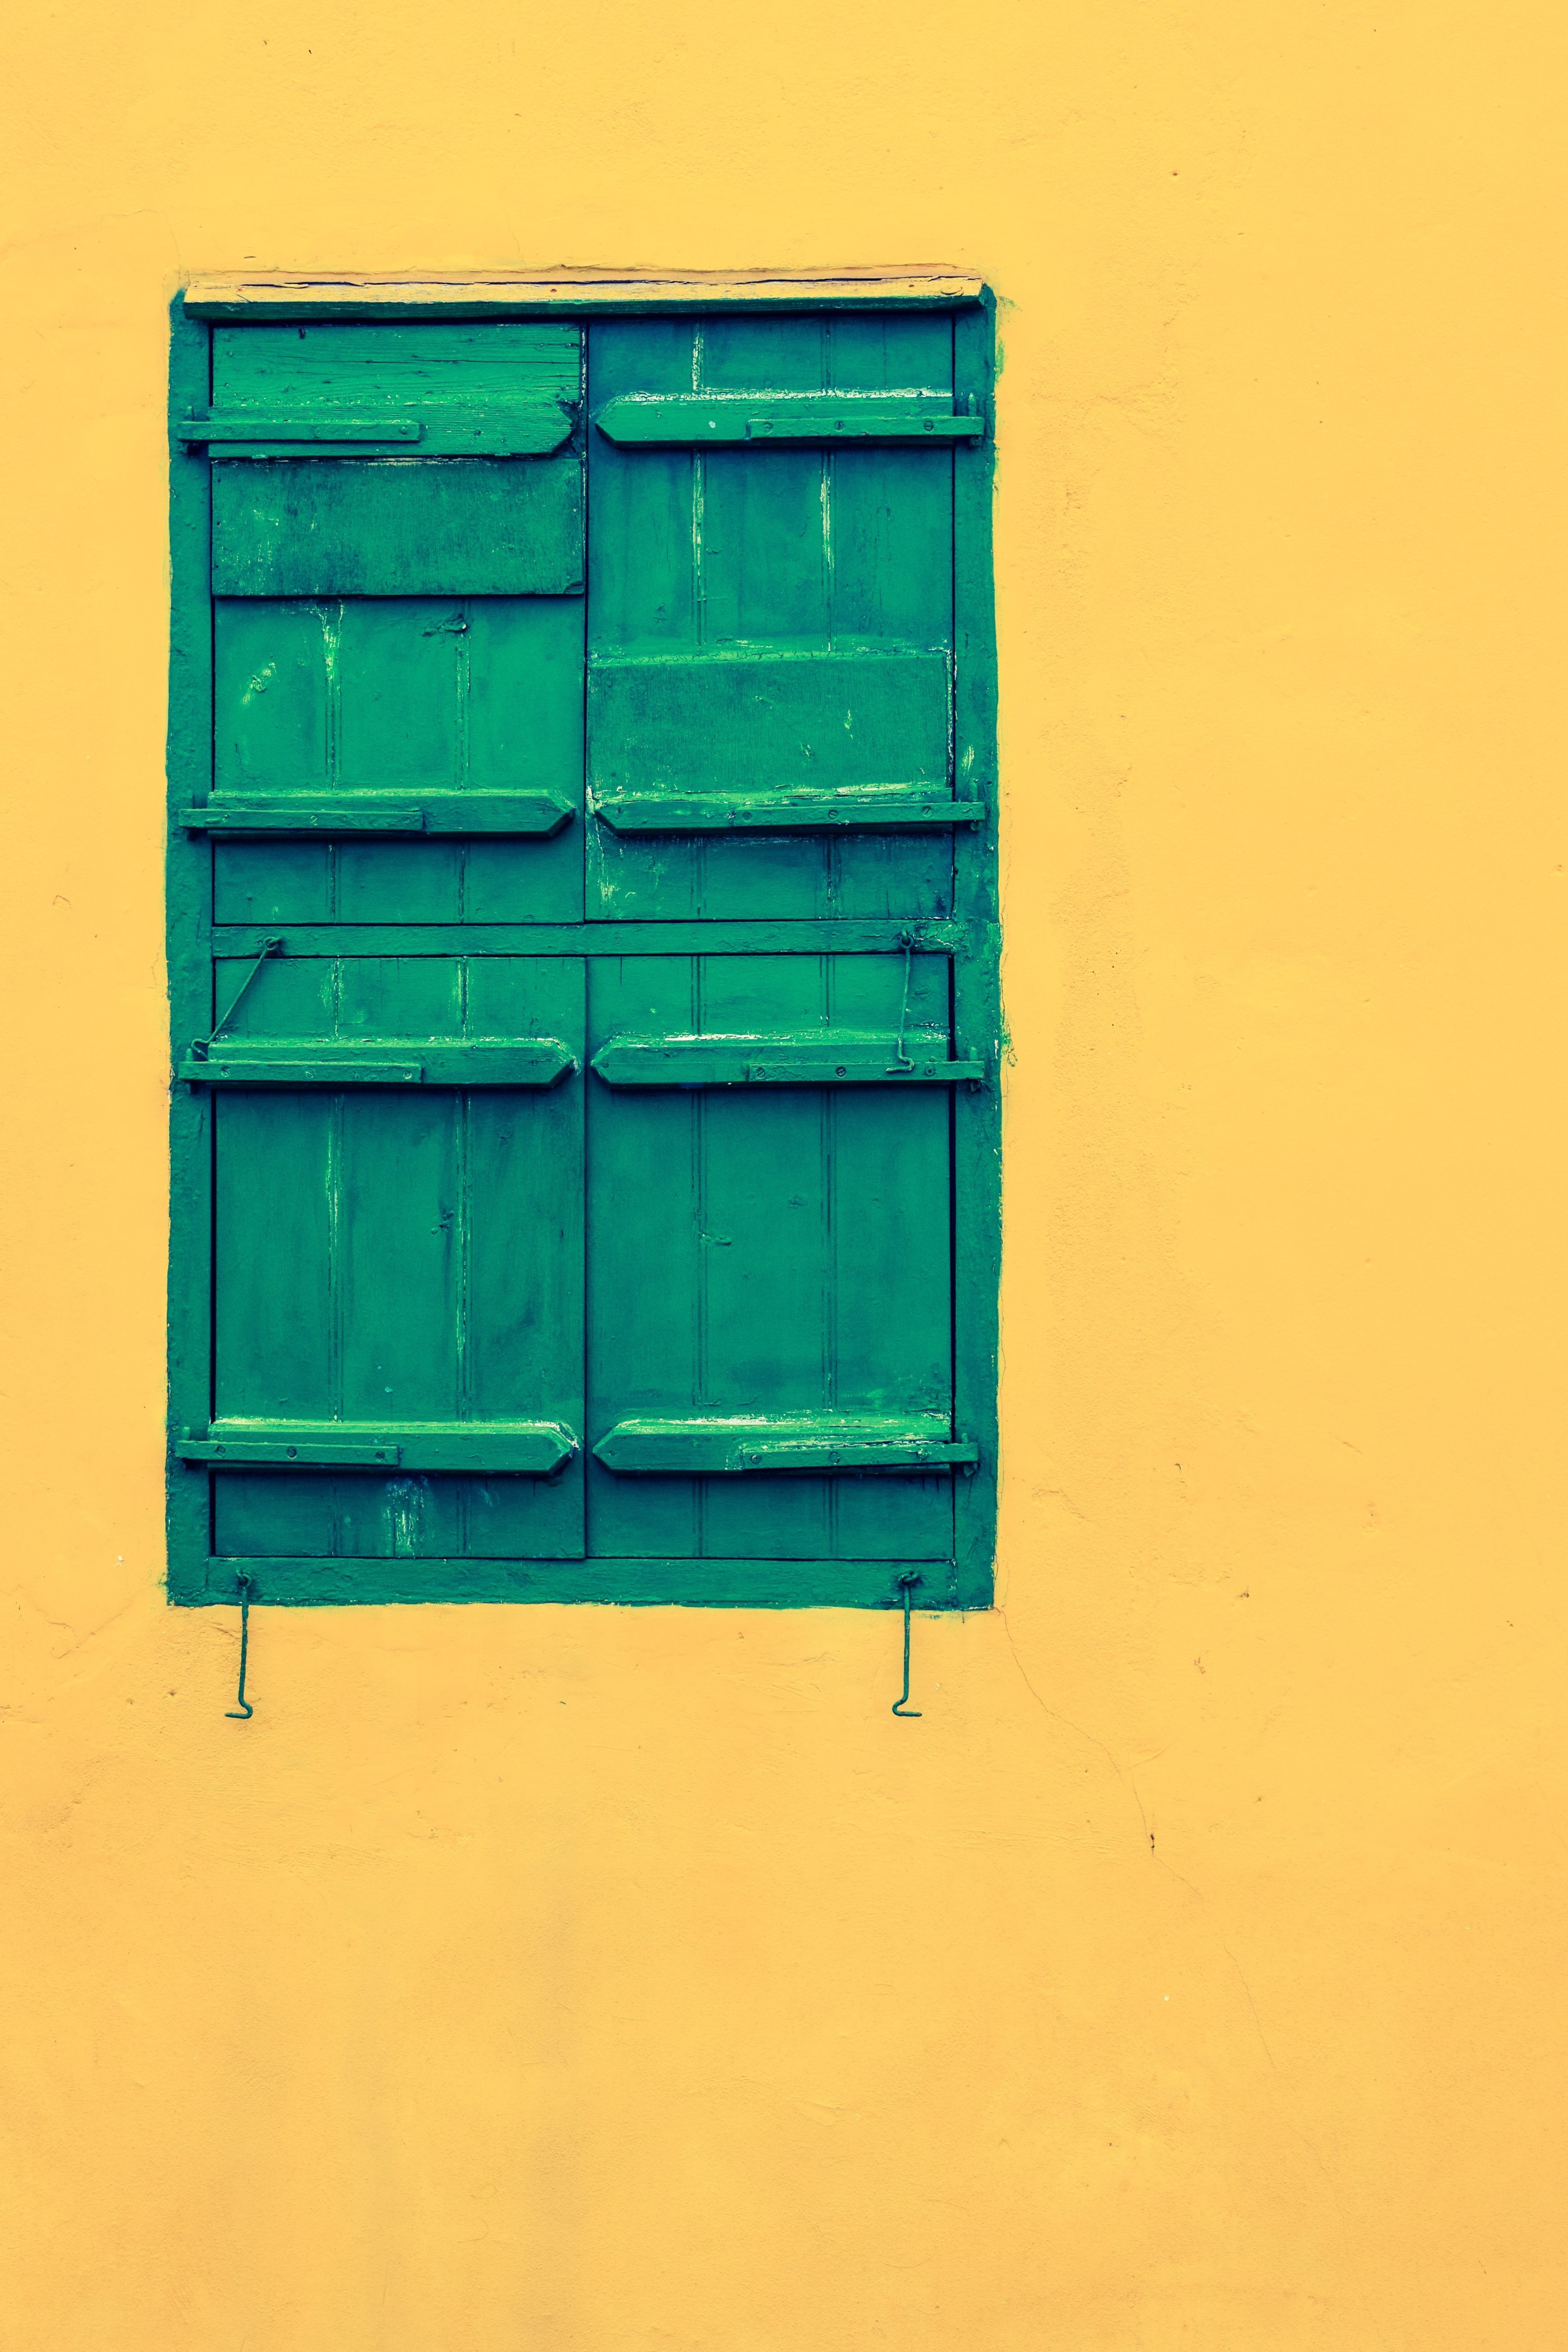
architecture, wood, window, wall, line, green, color, shelf, blue, furniture, yellow, door, old house, colors, wooden, shelving, traditional, cyprus, aged, paralimni, window covering